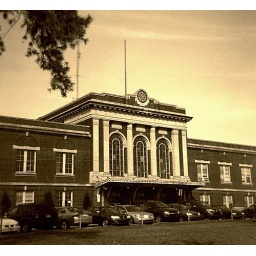
Lancaster train station - probably my favorite building in town.